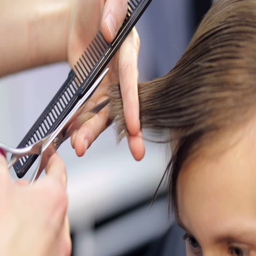
the hairdresser is cutting the boy 's hair in the barbershop , close - up